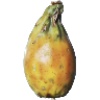
Label: cactus_fruit